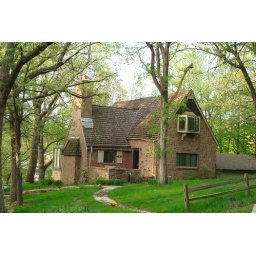
A cute house in Denison, IA.